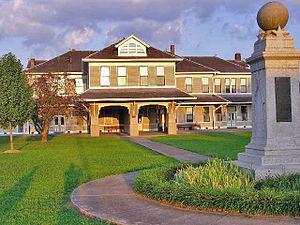
Etowah est une municipalité américaine située dans le comté de McMinn au Tennessee.